Chapel of Saint Casimir

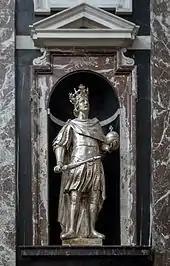
One of the eight sculptures of rulers traditionally identified as John I Albert

The chapel has eight sculptures of rulers that stand in marble niches in the four corners. At about in height, the sculptures are taller than life size. They are carved from wood and plated in silver. They were carved with particular attention to individualized details: attributes of power, clothes, facial details, hand gestures, and poses (they are turned a bit to the left or the right so they face the main altar better). The author, date of creation, and identity of the figures are unknown and are subject to speculation by art historians.